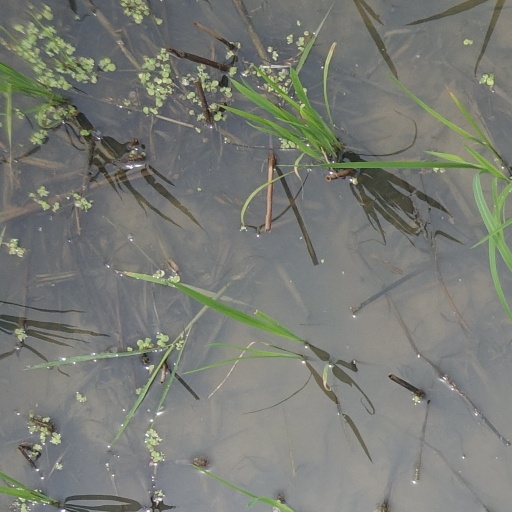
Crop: rice